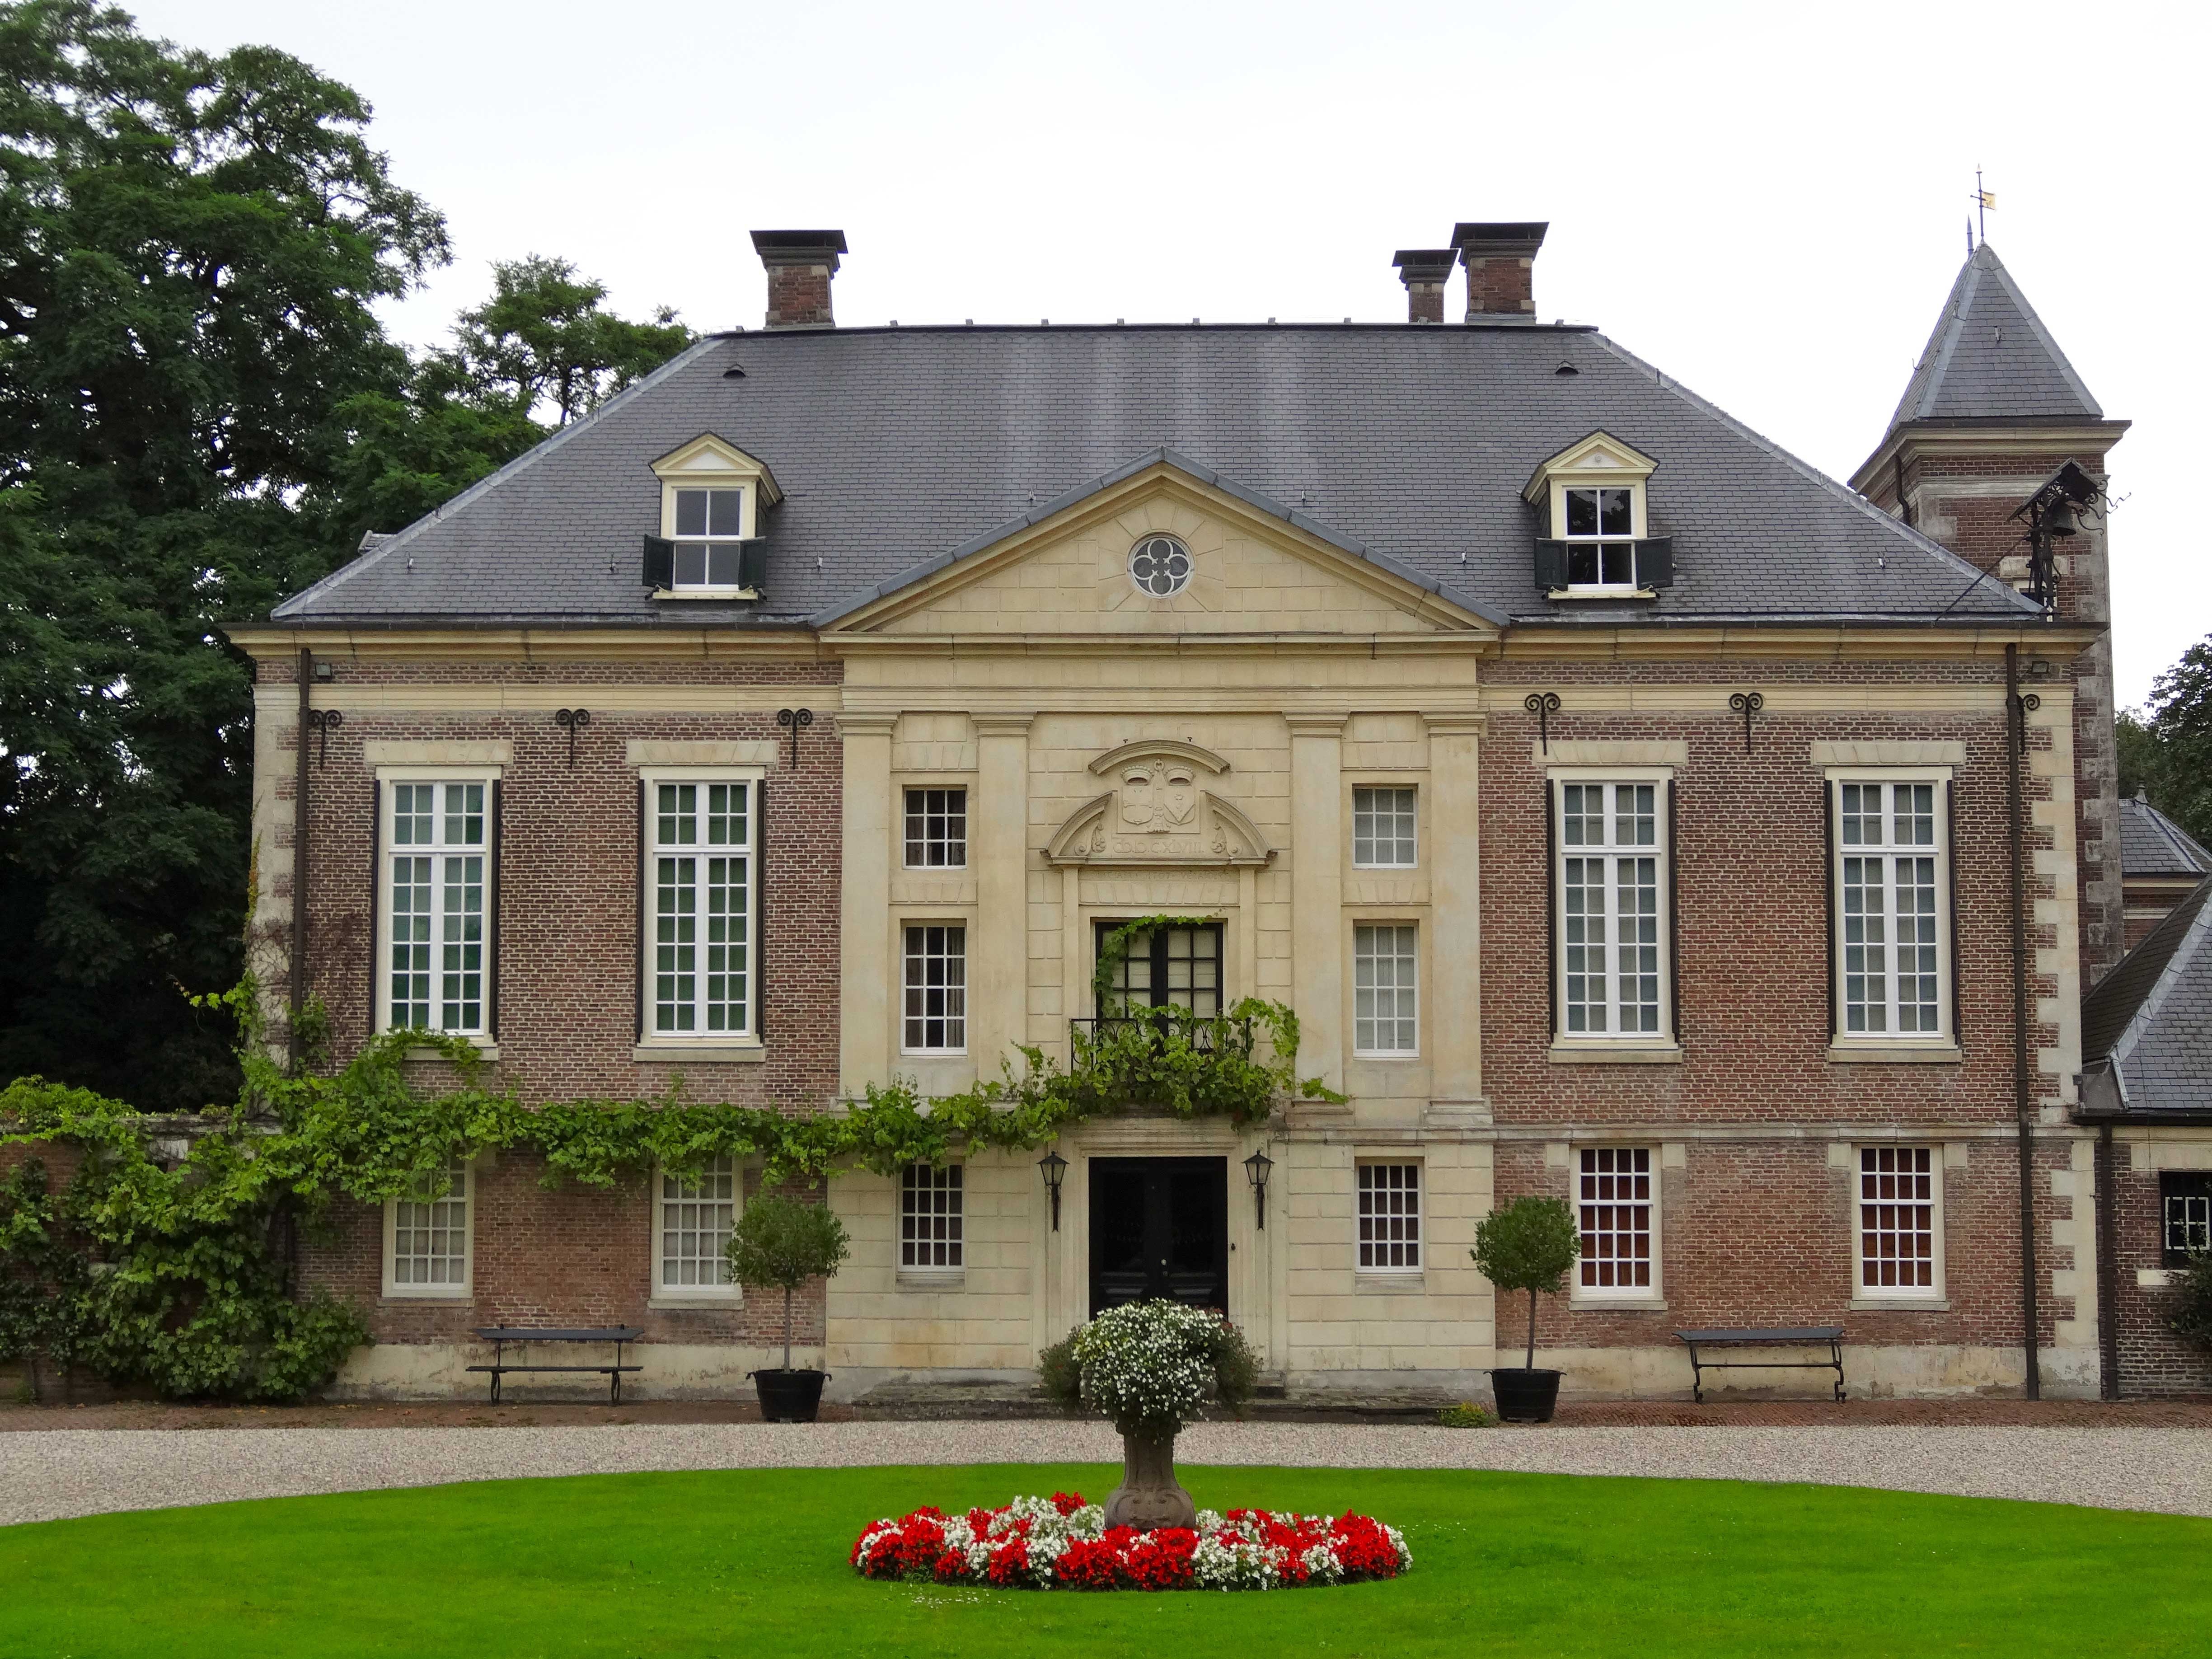
architecture, lawn, mansion, house, building, chateau, palace, old, home, cottage, castle, facade, property, exterior, historic, netherlands, farmhouse, front, orangery, estate, traditional, manor house, stately home, residential area, historic house, huis diepenheim